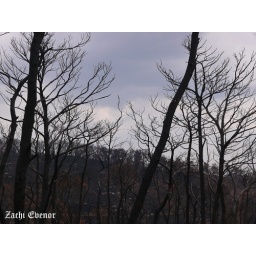
Burnt trees under cloudy sky on Mount Carmel